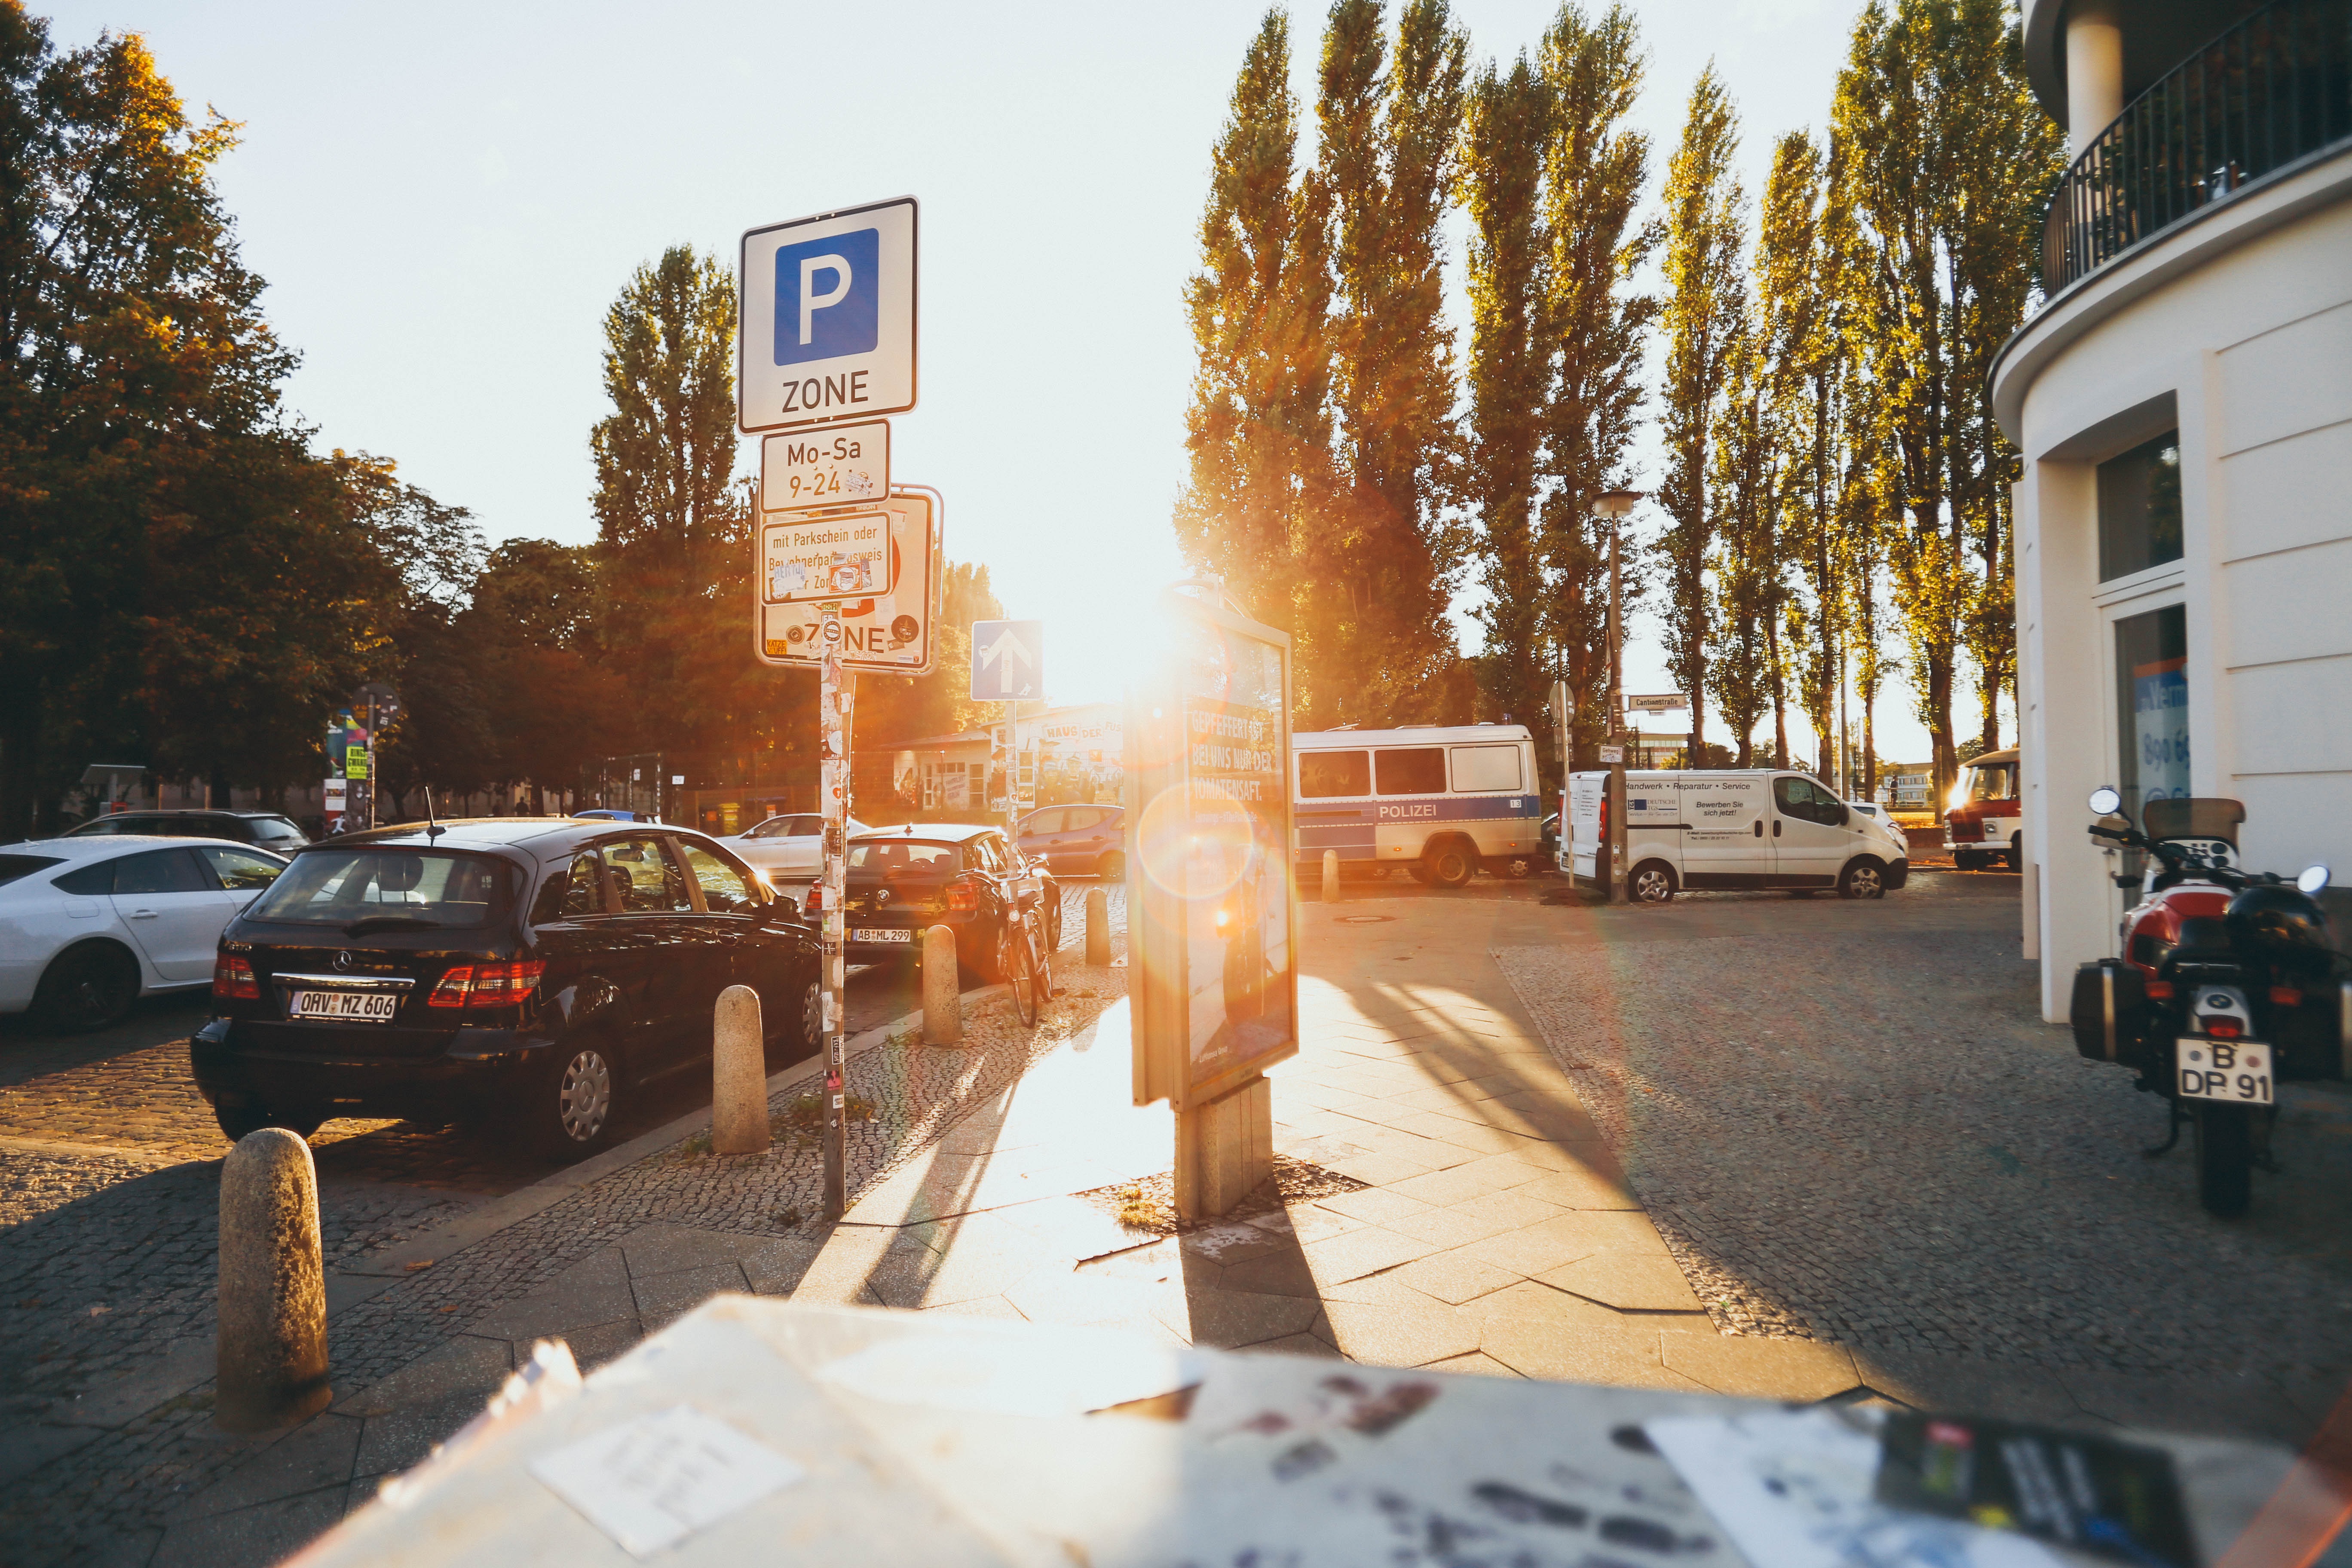
tree, pedestrian, road, street, town, downtown, lane, season, infrastructure, neighbourhood, urban area, residential area